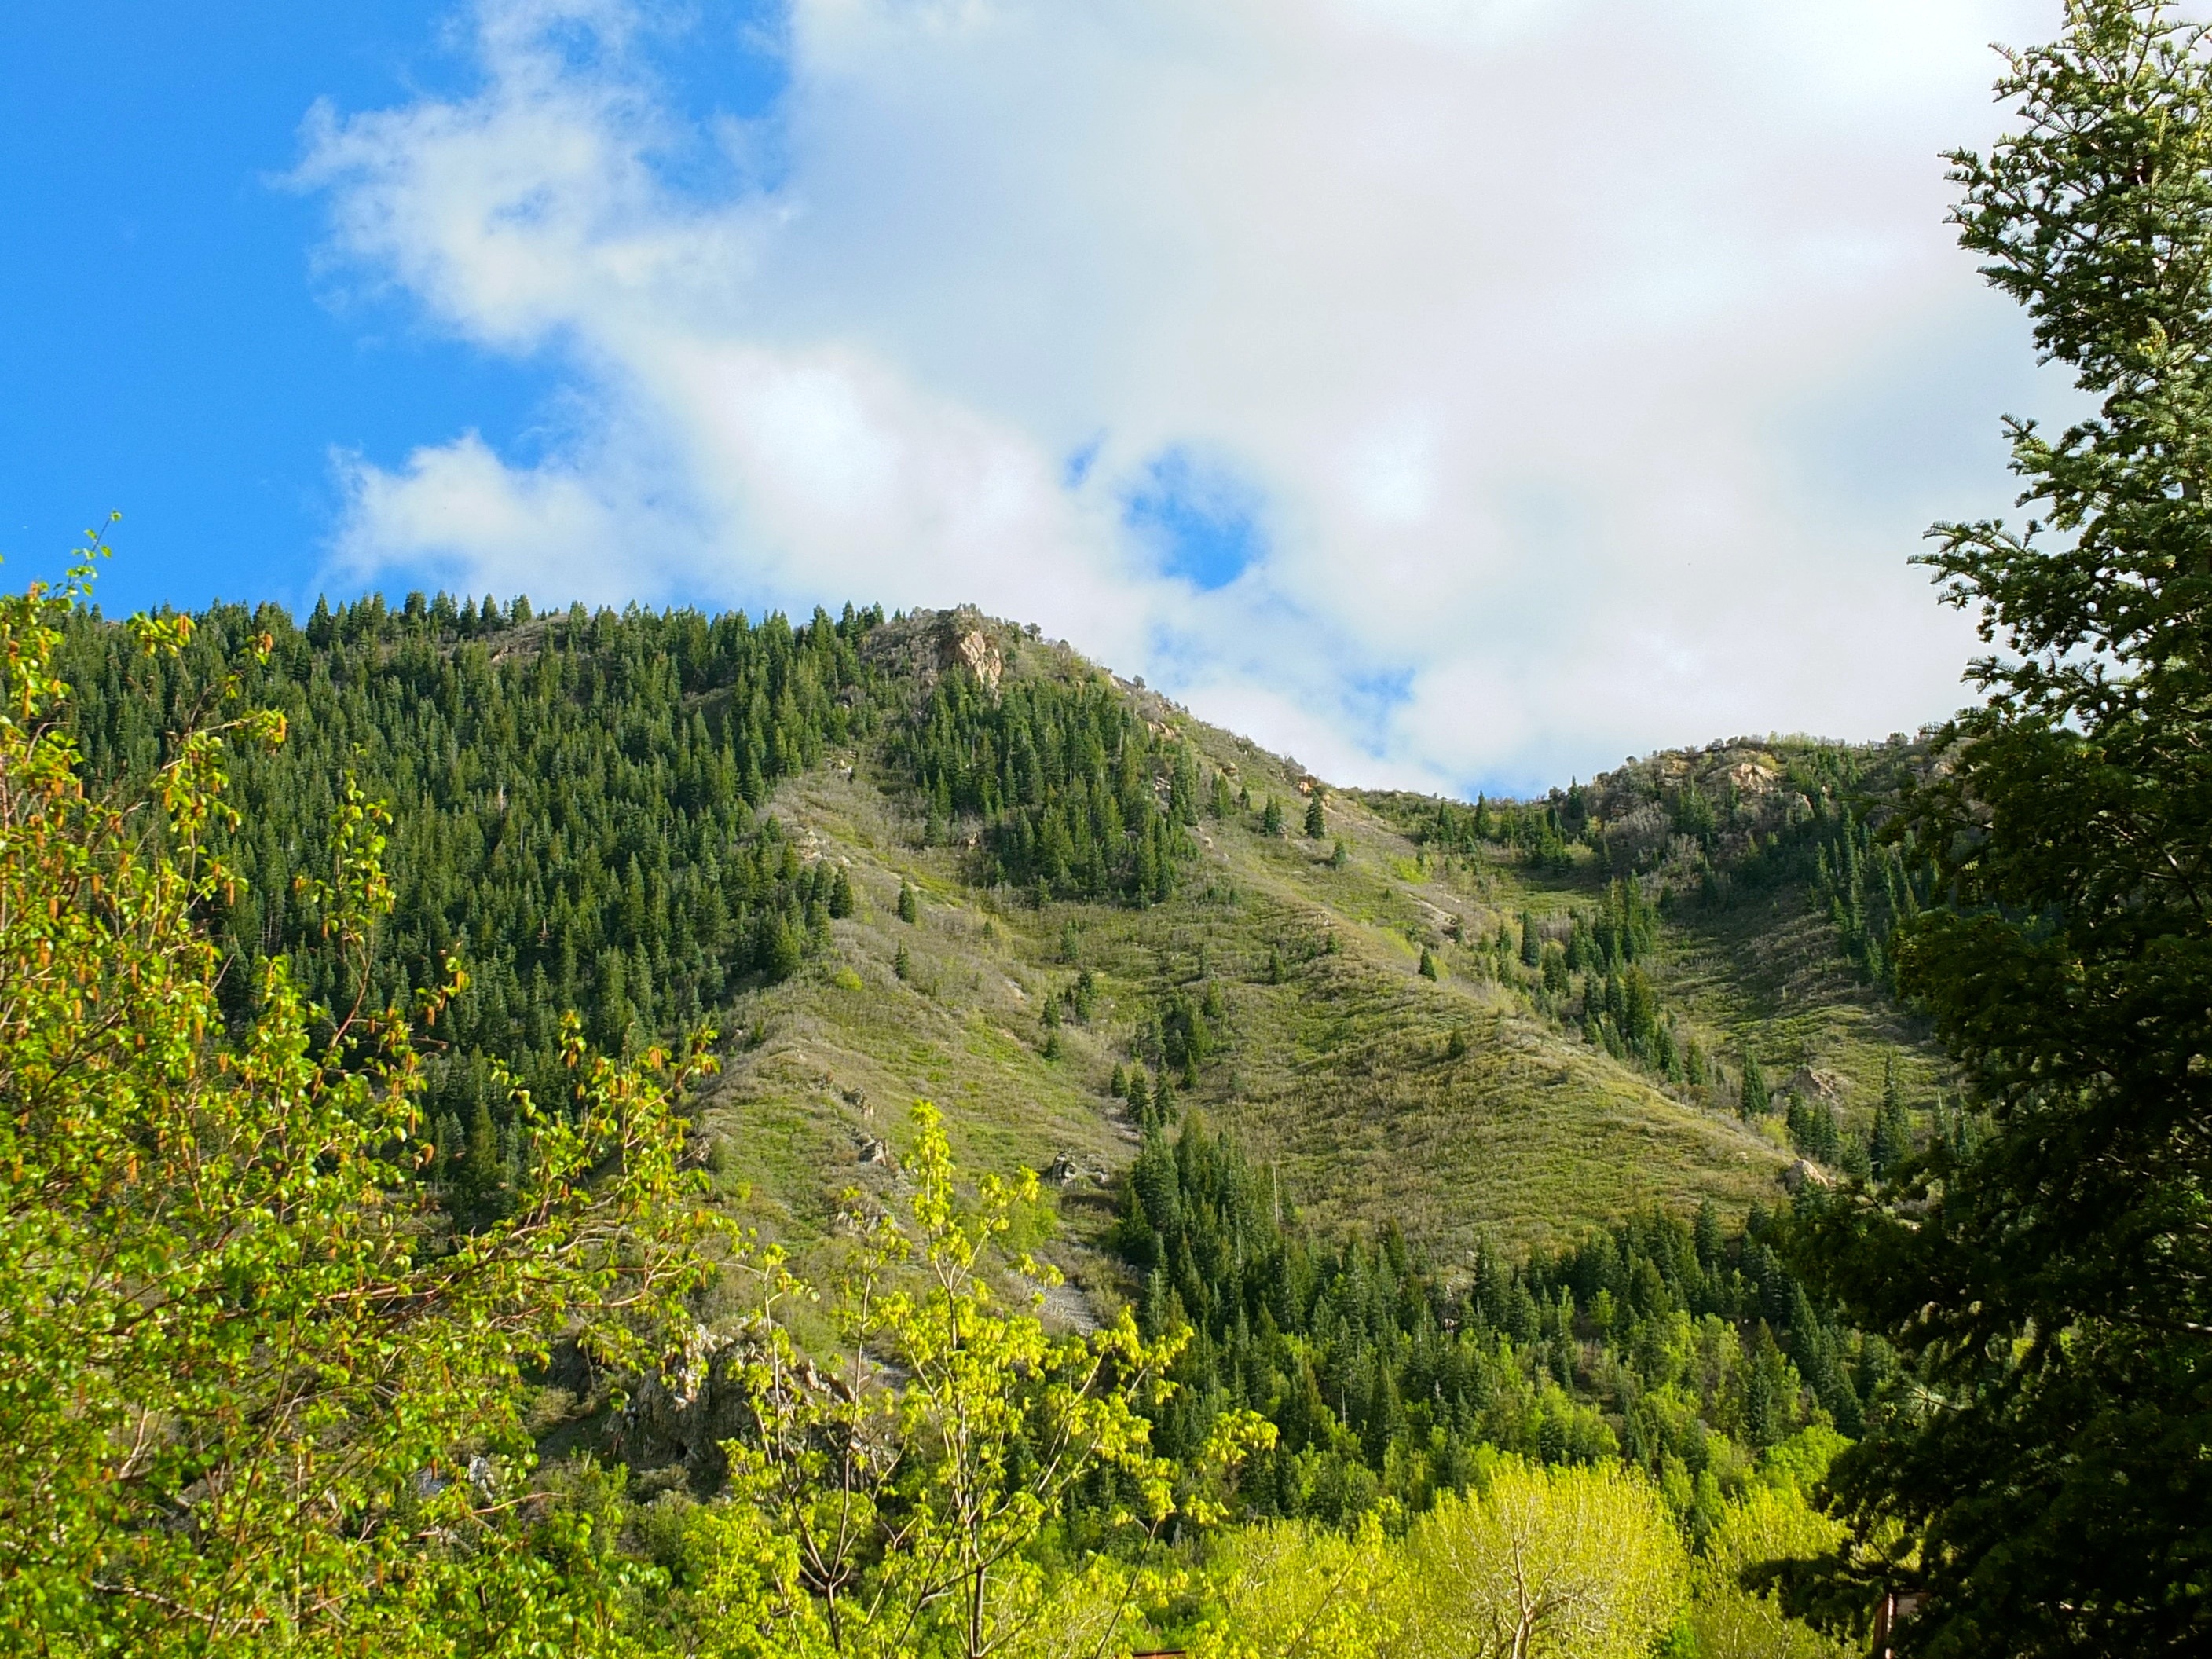
landscape, tree, nature, forest, grass, wilderness, mountain, plant, trail, meadow, leaf, hill, flower, valley, mountain range, spring, green, autumn, ridge, trees, clouds, mountains, vegetation, utah, plateau, woodland, habitat, ecosystem, rural area, landform, spring landscape, biome, natural environment, geographical feature, woody plant, mountainous landforms, temperate broadleaf and mixed forest